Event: Nepal Earthquake
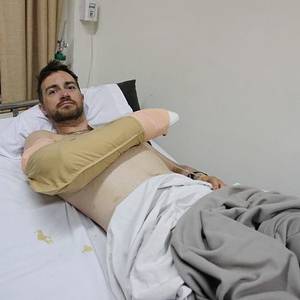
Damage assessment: no_damage